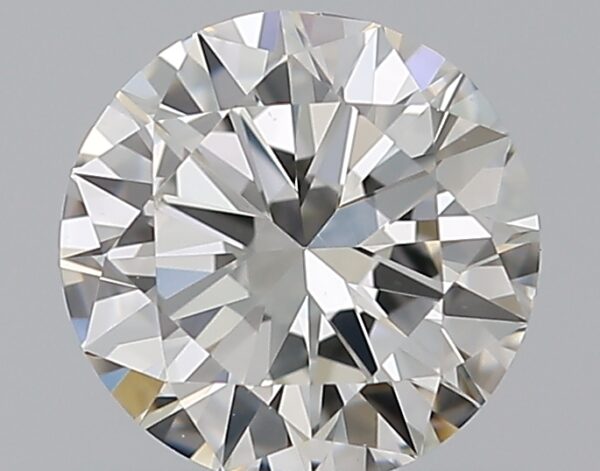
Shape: round
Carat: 0.7
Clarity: VVS2
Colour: H
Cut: VG
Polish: EX
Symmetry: VG
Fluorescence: N
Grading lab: GIA
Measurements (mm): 5.63 x 5.71 x 3.43